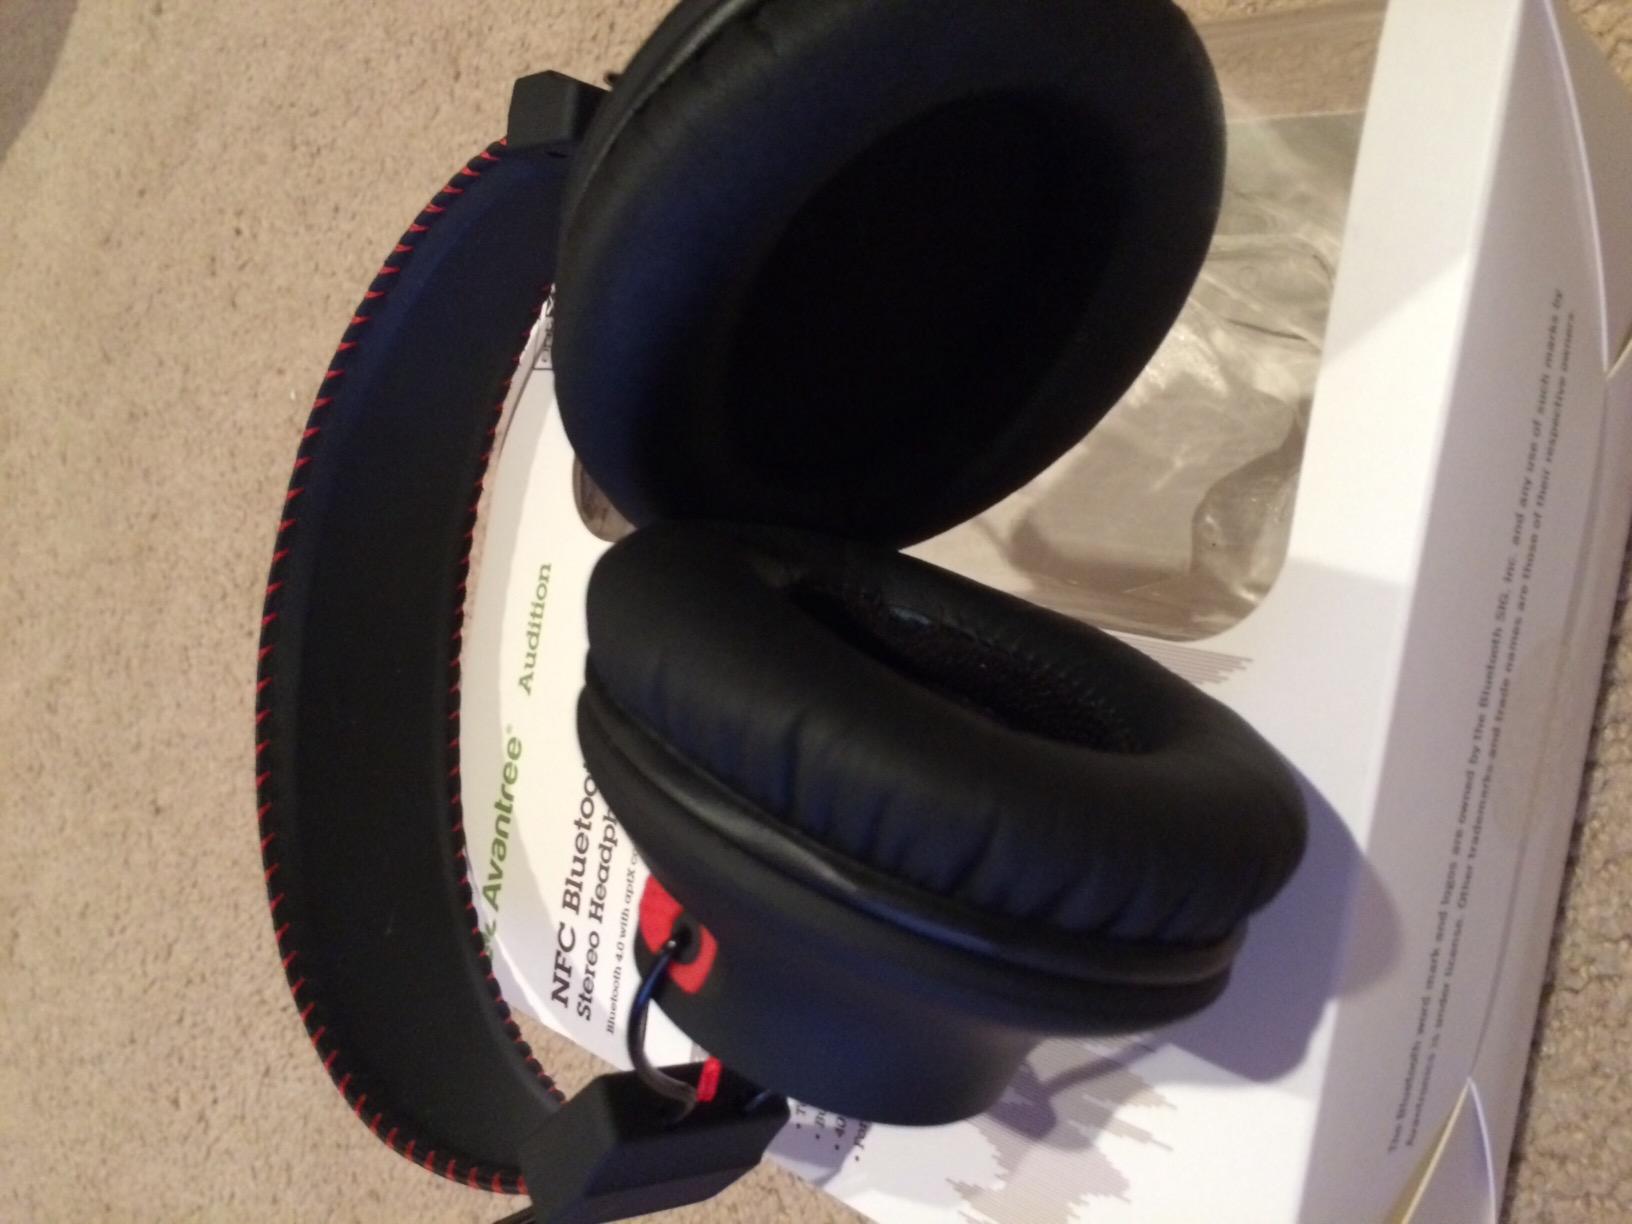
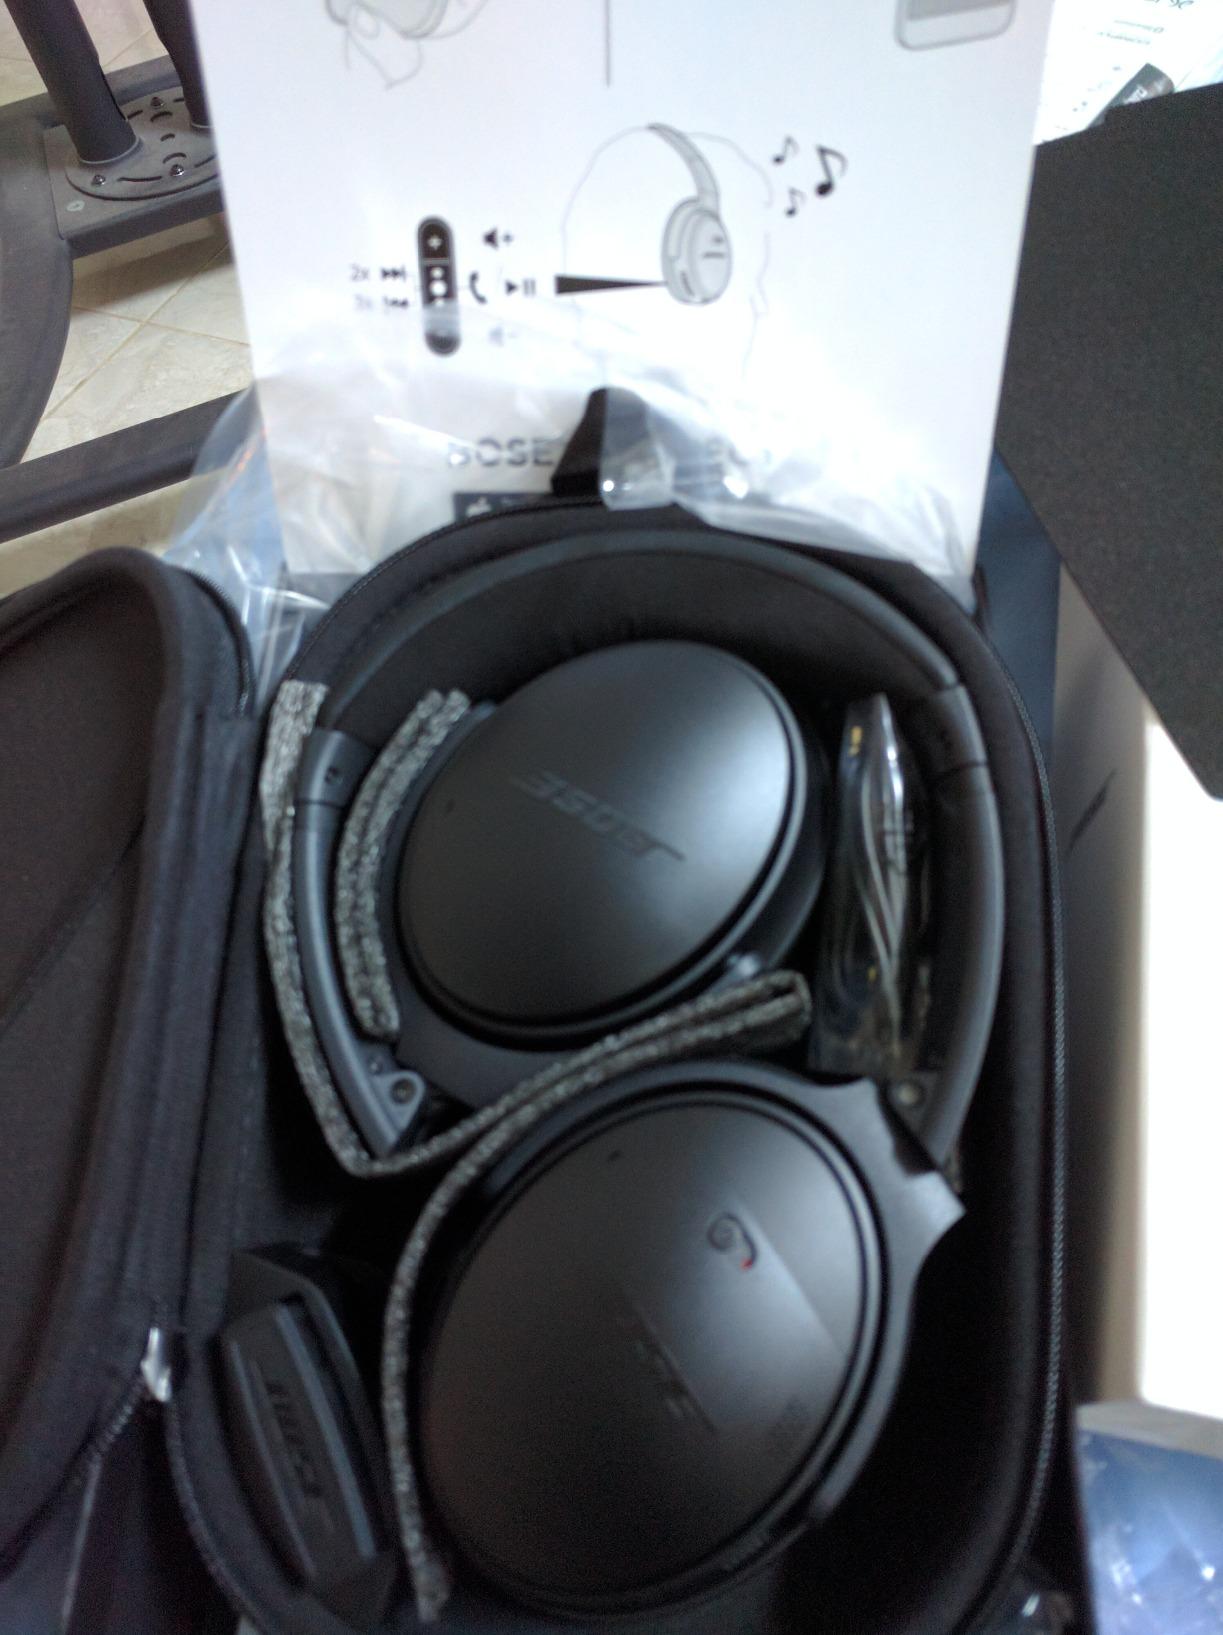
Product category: headphones
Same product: no